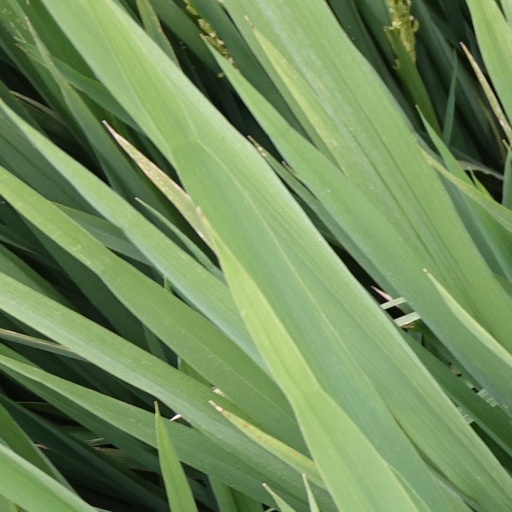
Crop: rice